Agency for Sustainable and Operational Social Security

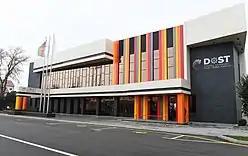
DOST center 2

The second agency center is opened in the Khazar administrative region of Baku with the attendance of the President Ilham Aliyev December 24, 2019. On May 19, the 3rd DOST center was inaugurated in Nizami raion of Baku.